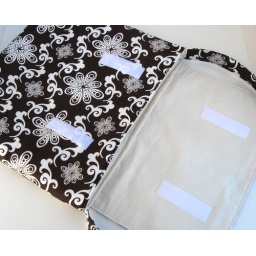
Book bag/ small laptop bag in Chocolate lollipop brown/white